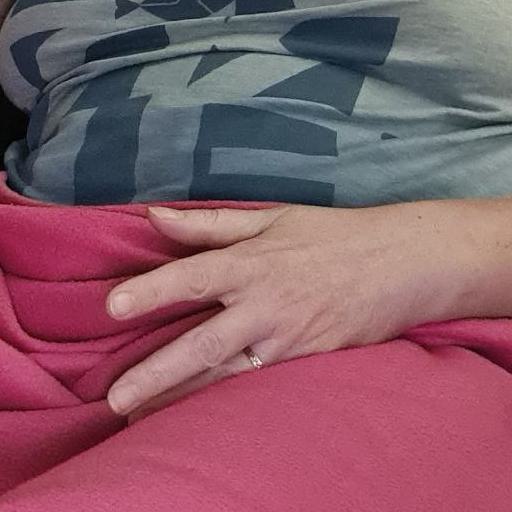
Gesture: no_gesture